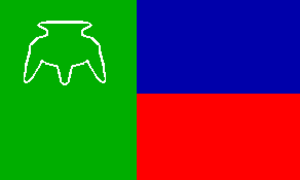
Jiménez est l'une des 9 municipalités de l'État de Lara au Venezuela. Son chef-lieu est Quíbor. En 2011, la population s'élève à 100 997 habitants.